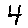
Label: 4